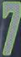
Number: 7